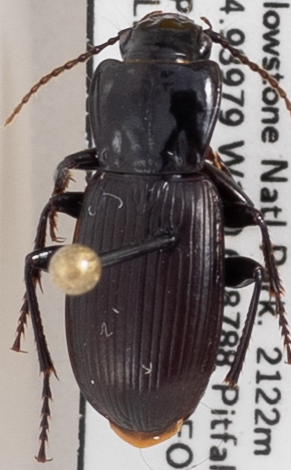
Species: Pterostichus protractus
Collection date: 2021-07-14
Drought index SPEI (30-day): -1.45
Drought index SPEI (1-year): -2.09
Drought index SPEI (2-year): -0.8